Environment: real
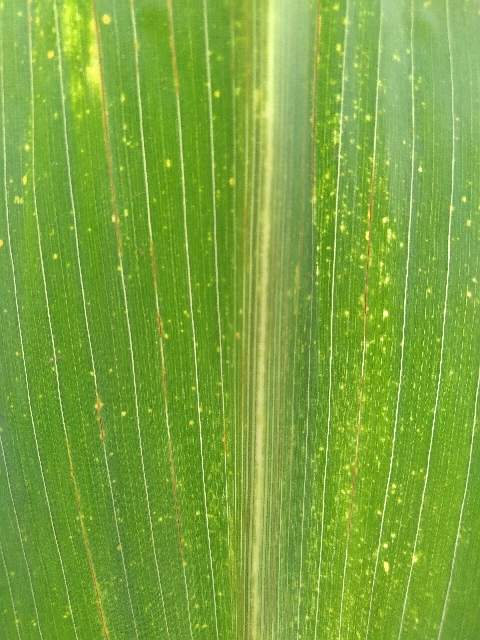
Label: lethal_necrosis